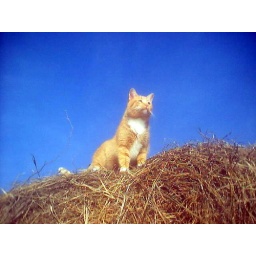
My orange and white tom cat enjoying a beautiful day in ND.